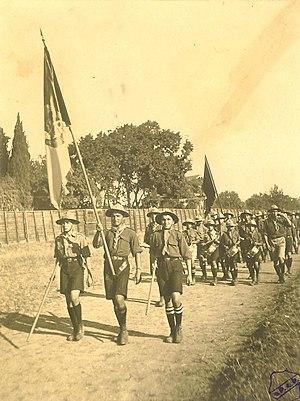
Premier défilé des scouts arméniens à Constantinople (1918). Le porte drapeau est Vazken Andréassian, agé de 15 ans. Հայերեն: Հ.Մ.Ը.Մ.ի սկաուտներուն առաջին տողանցքը Կ.Պոլսոյ մէջ - Վ. Անդրէասեանը դրօշակակիրն է (1918):
Homenetmen est une organisation pan-arménienne de la diaspora consacrée au sport et au scoutisme, et fondée en 1918 à Istanbul, avec de nombreuses branches dans le Moyen-Orient, en Europe, en Amérique et en Australie.
Vazken Andréassian est un ingénieur français d'origine arménienne.